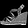
Label: Sandal